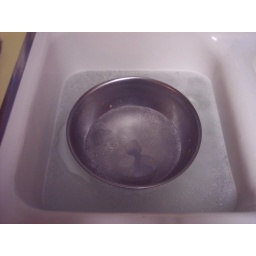
Louissa May Alcott in a bowl of soapy water